Diocese of Truro

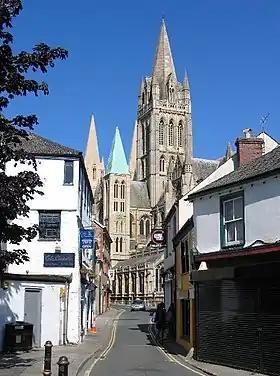
Truro Cathedral seen from St Mary's Street. It was built between 1880 and 1910.

The Diocese of Truro (established 1876) is a Church of England diocese in the Province of Canterbury which covers Cornwall, the Isles of Scilly and a small part of Devon. The bishop's seat is at Truro Cathedral.